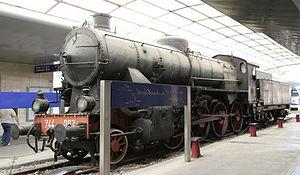
Le Musée national ferroviaire de Pietrarsa se situe dans le quartier San Giorgio a Cremano à Naples dans une usine de fonderie qui appartenait au Roi de Naples. On y fabriqua des chaudières pour locomotives et on y construisit des bateaux à vapeur au XIXᵉ siècle puis cette usine se reconvertit lors de l'unité de l'Italie en atelier de réparation pour chemins de fer. Le musée fut inauguré en 1989, ferma ses portes en 2006 pour être restauré et rouvrit en 2007. Après une deuxième restauration le musée est de nouveau ouvert au public depuis septembre 2011.